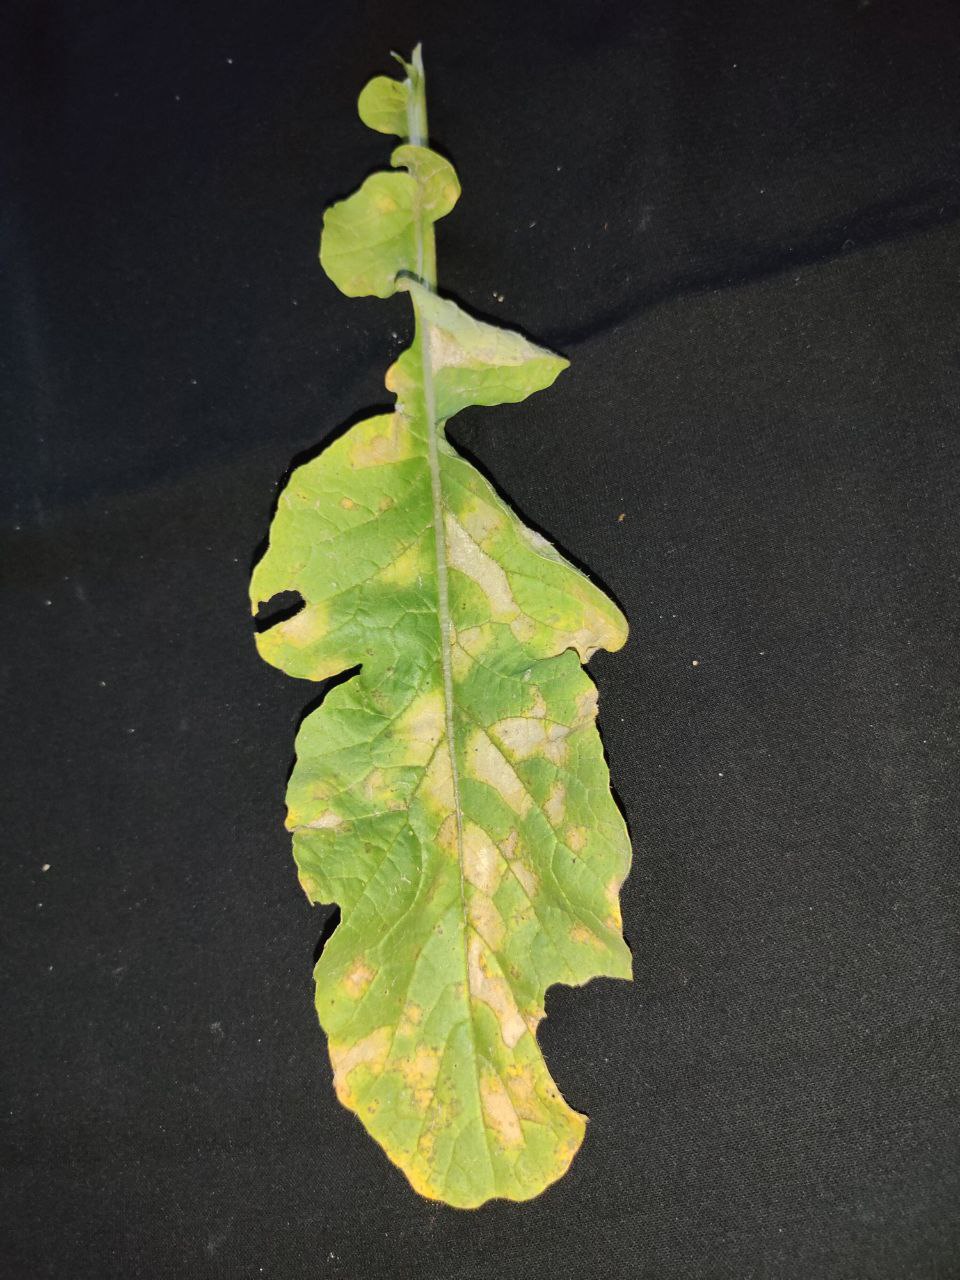
Label: Mosaic virus